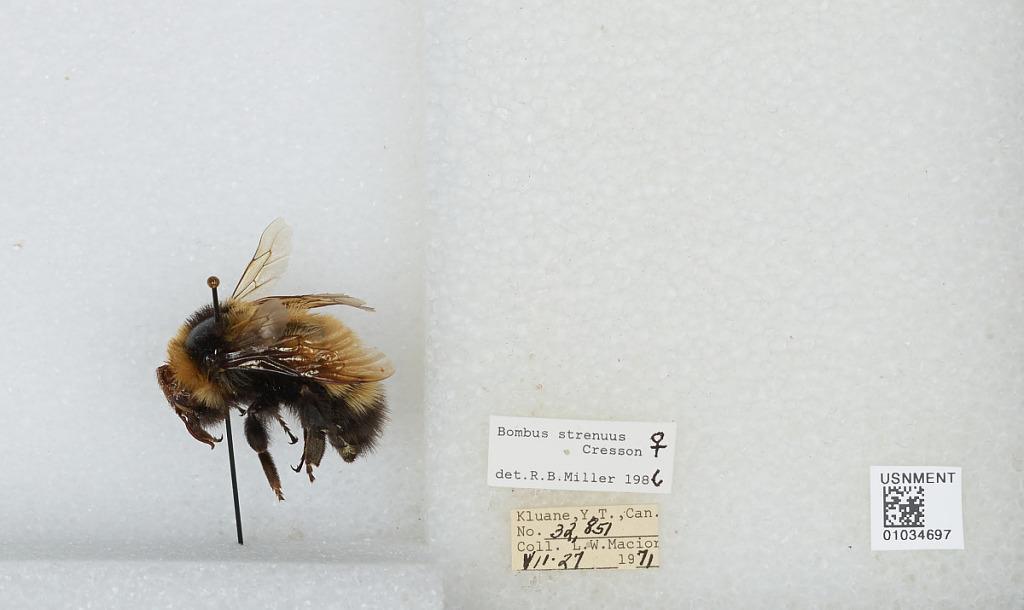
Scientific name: Bombus (Alpinobombus) neoboreus Sladen
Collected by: L. Macior
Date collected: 1971-7-27
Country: Canada
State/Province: Yukon Territory
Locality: Kluane
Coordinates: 60.75, -139.5
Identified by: Miller, R. B.